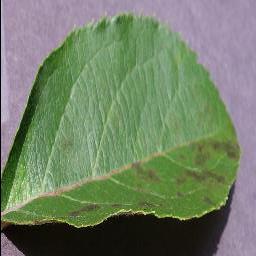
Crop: apple
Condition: scab